Gasland

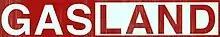

Gasland is a 2010 American documentary film written and directed by Josh Fox. It focuses on communities in the United States where natural gas drilling activity was a concern and, specifically, on hydraulic fracturing ("fracking"), a method of stimulating production in otherwise impermeable rock. The film was a key mobilizer for the anti-fracking movement, and "brought the term 'hydraulic fracturing' into the nation's living rooms" according to "The New York Times".